Tani Tateki

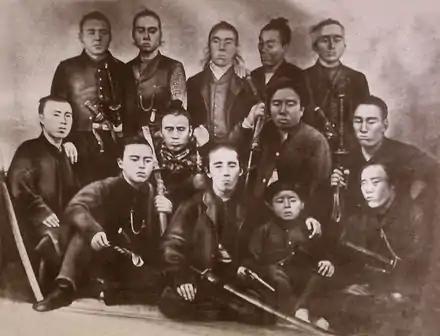
Jinshotai(From the left in the bottom row: Ban Gondayu, Itagaki Taisuke, Tani Otoi(young boy), Yamaji Motoharu. From the left in the middle row: Tani Shigeki(Sinbei), Tani Tateki(Moribe), Yamada Kiyokado(Heizaemon), Yoshimoto Sukekatsu(Heinosuke). From the left in the top row: Kataoka Masumitsu(Kenkichi), Manabe Masayoshi(Kaisaku), Nishiyama Sakae, Kitamura Shigeyori(Chobei), Beppu Hikokuro.)

From 1868, Tani fought in the Boshin War to overthrow the Tokugawa shogunate, beginning with the Battle of Toba-Fushimi, the Battle of Kōshū-Katsunuma and continuing with the Battle of Aizu. In 1869, he was appointed a junior councilor, and spent the next three years in Tosa, reforming the clan's government, while his fellow clansmen, Itagaki Taisuke and Gotō Shōjirō remained in Tokyo. He spoke out strongly against the profligate spending of the Tosa delegation in Tokyo and enacted cost reduction measures, which enraged Gotō, who had Tani removed. However, this did not solve the underlying problem to the clan's finances, as Tani was returned to his post in April 1871.